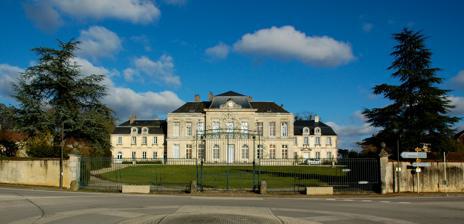
Building: Château d'Arcelot
Country: France
Year built: 1765
Arcelot Castle Château d'Arcelot Location in Burgundy General information Architectural style neoclassical Location Arceau , Côte-d'Or Country France Coordinates 47°22′08″N 05°11′35″E / 47.36889°N 5.19306°E / 47.36889; 5.19306 Construction started 1761 Completed 1765 Owner Loisy family Grounds 45 ha (110 acres) Design and construction Architect(s) Thomas Dumorey Awards and prizes Michelin Guide , 1 star Website www .arcelot .fr References Coordinates verified by Géoportail The Château d'Arcelot is a castle situated around 12 km (7.5 mi) from Dijon in the Arceau commune of Côte-d'Or , France . The building was completed in 1765. The castle was enlisted as a French Monument Historique on 22 September 1948. On 30 April 1999 its gardens were included in the listing. History The castle's origins can be traced back to 1217. The chapel forming part of the current castle is of that date. The first of the current buildings were the work of Philibert Verchère senior between 1711 and 1720, consisting of two wings. The main house was completed by his grandson, Philibert junior, a servant to the Parlement de Bourgogne . It was built to a design by the architect Thomas Dumorey between 1761 and 1765, and was the first château in Burgundy to be built in the neoclassical style . The castle remained in the same family until 1870, when the last of the line, Guillaume Verchère, died childless. He bequeathed the castle to his nephew, Ernest de Carrelet de Loisy. Today, the castle remains in the family of Carrelet de Loisy d'Arcelot. Architecture The new building is wedged between two older buildings of 1711 (the former hunting house and chapel); the original plan was to demolish them, but in the end they were retained. The château's Great Hall (1765) has an unusual coloured stucco style, and is listed with one star in the Michelin Guide , as is its park. Park and gardens At the rear of the castle is a 45-hectare (110-acre) park, with a 7-hectare (17-acre) lake, laid out by the landscape gardener Jean-Marie Morel around 1805 (with a folly : a Chinese pavilion). It is one of the few of his designs still in existence. References